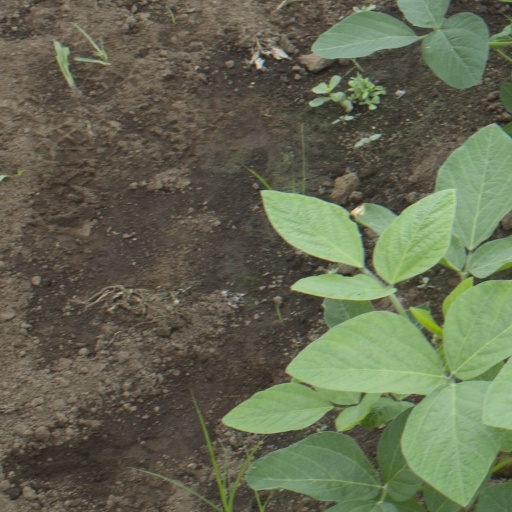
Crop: soybean